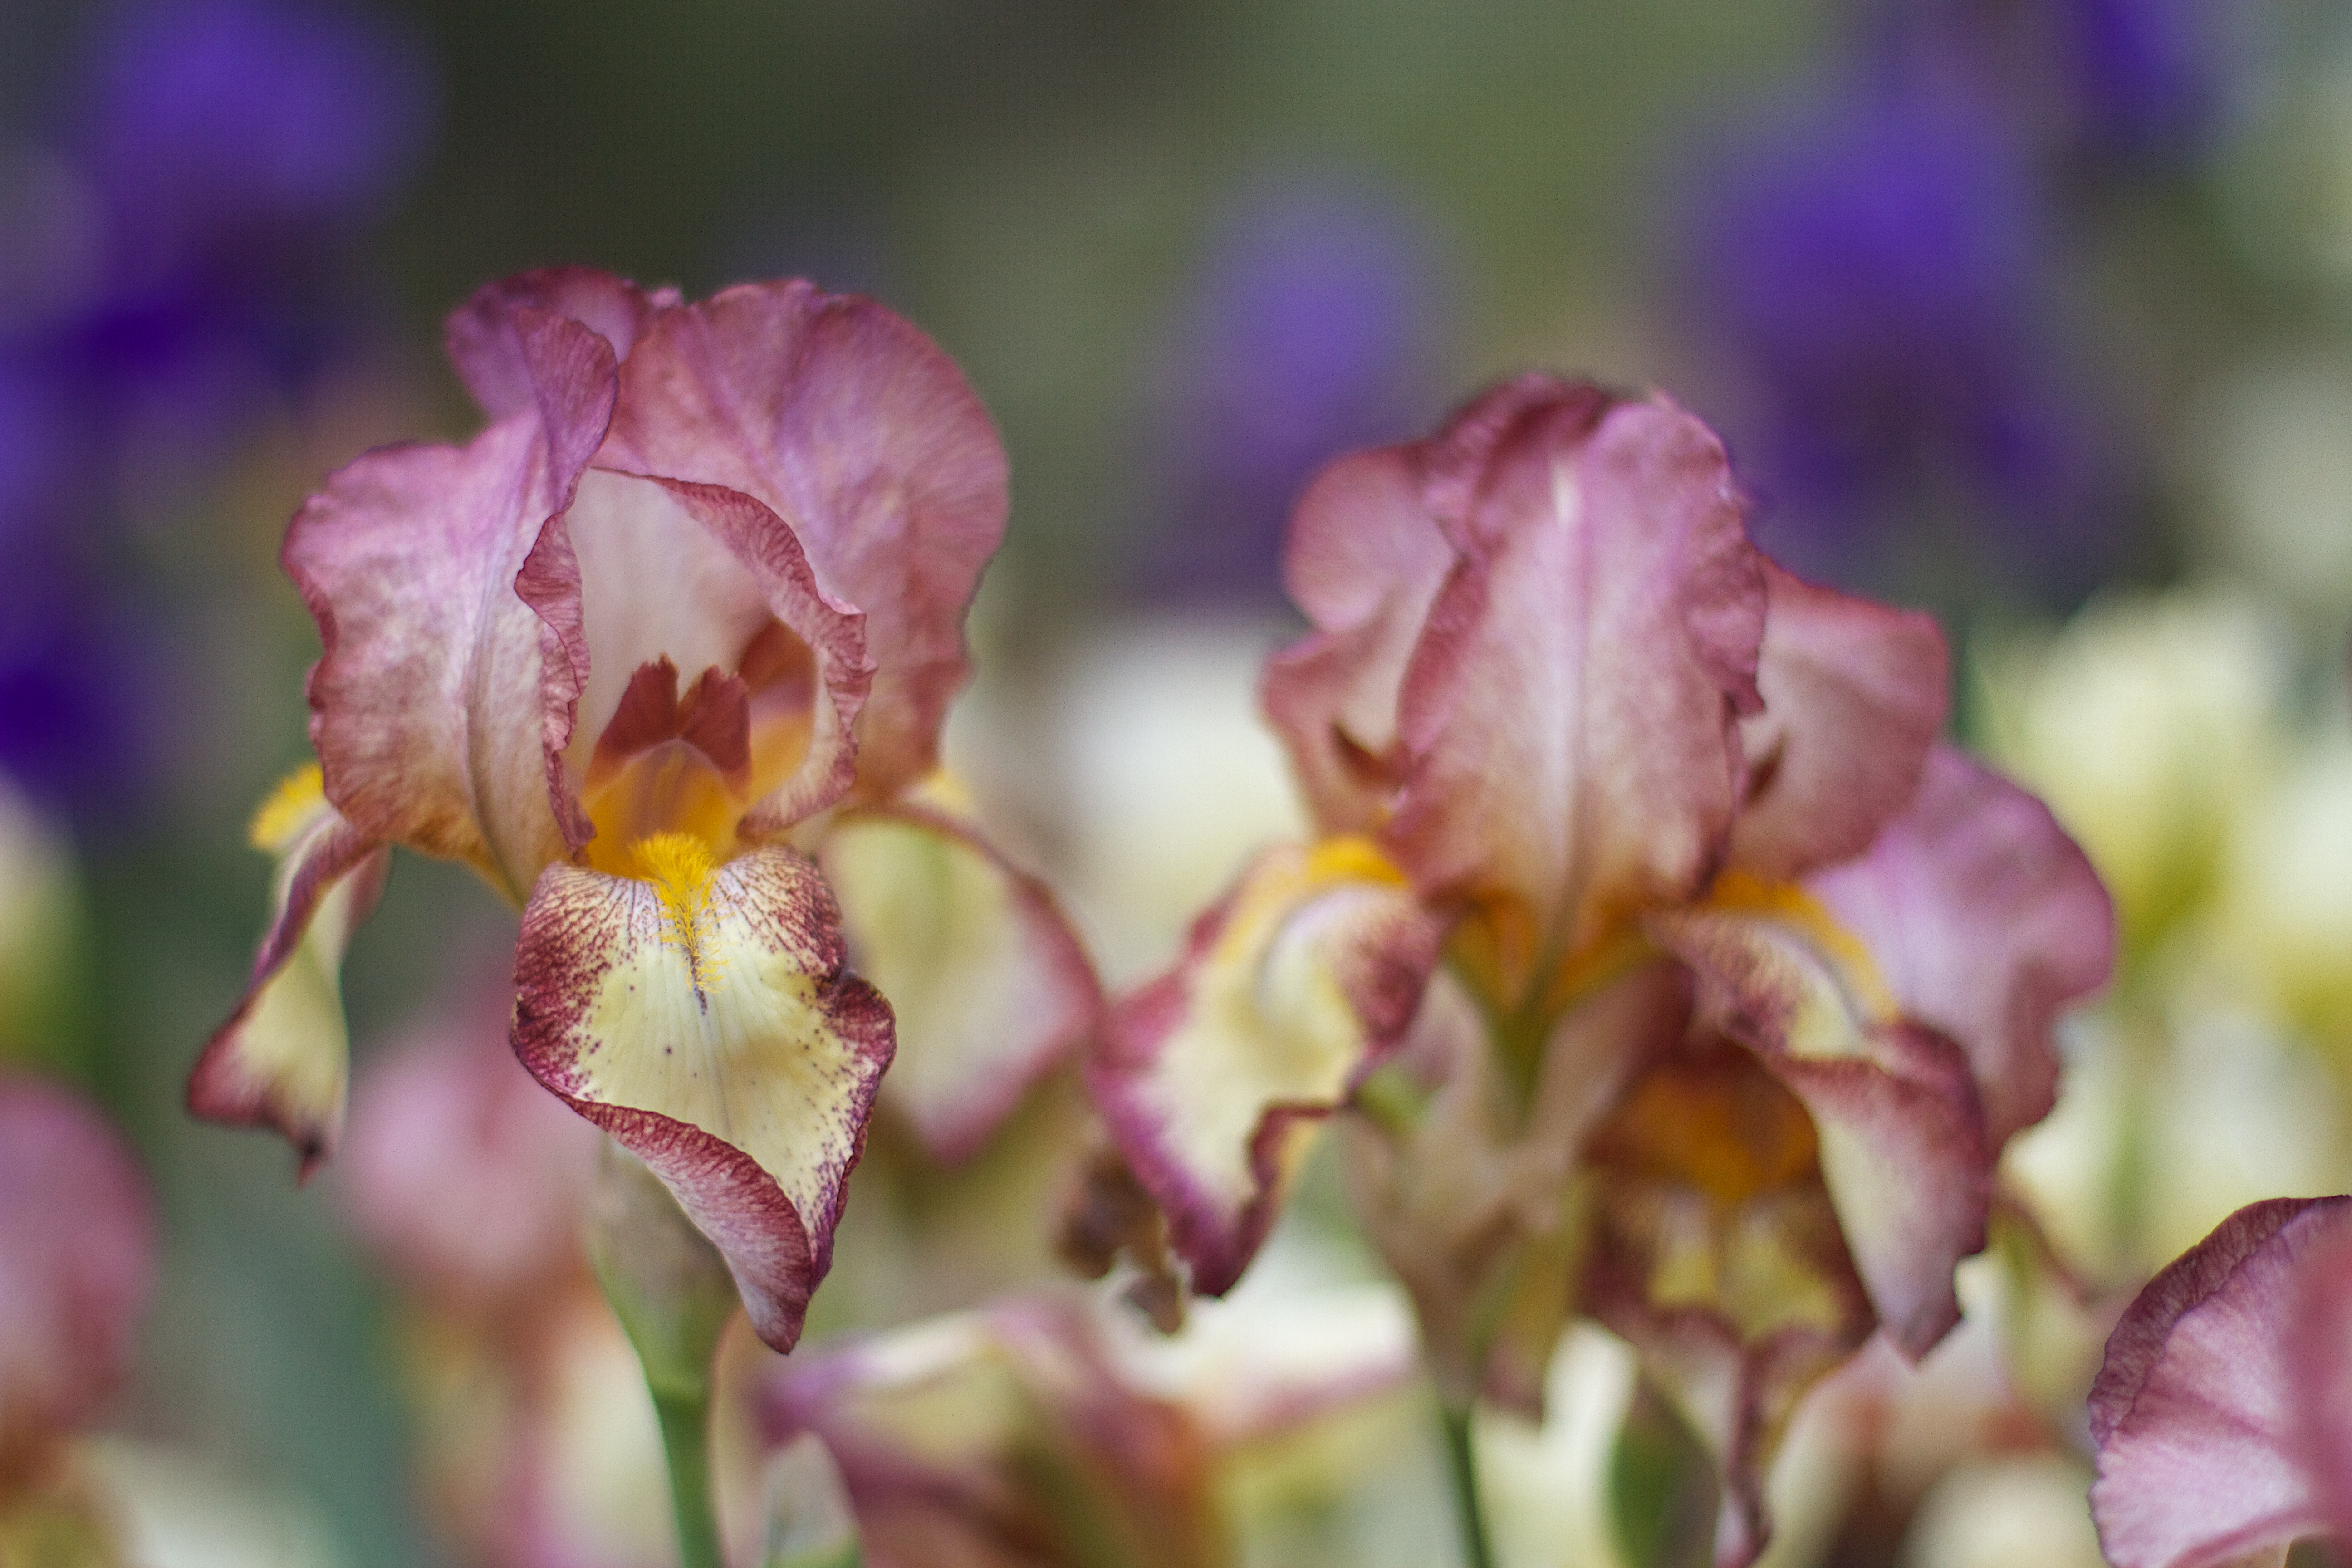
blossom, plant, flower, petal, botany, flora, wildflower, close up, iris, eye, macro photography, flowering plant, plant stem, land plant